Pascal Deynat

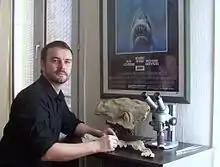
Pascal Deynat studying the skin coating of a sixgill shark

Pascal Deynat is a French naturalist from the Paris Diderot University. An Ichthyologist by training, he is a specialist in the study of skin coating of cartilaginous fishes as part of the Odontobase Project.